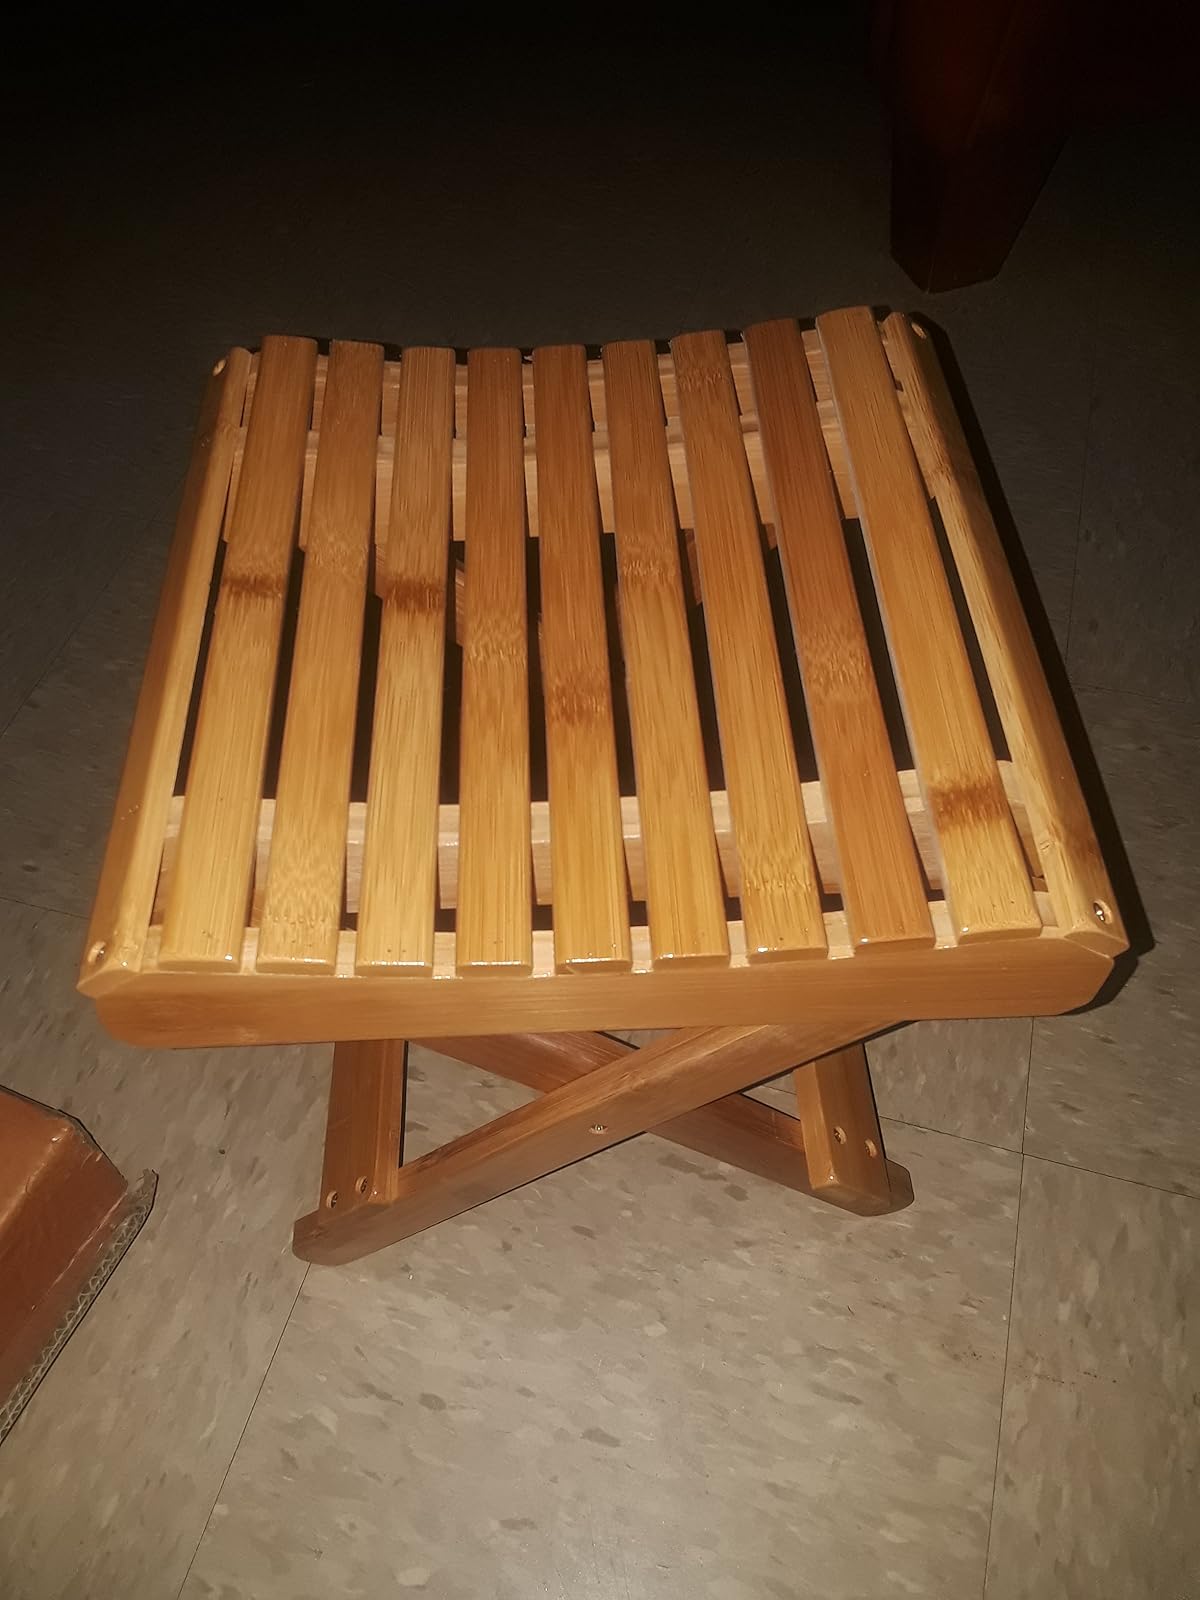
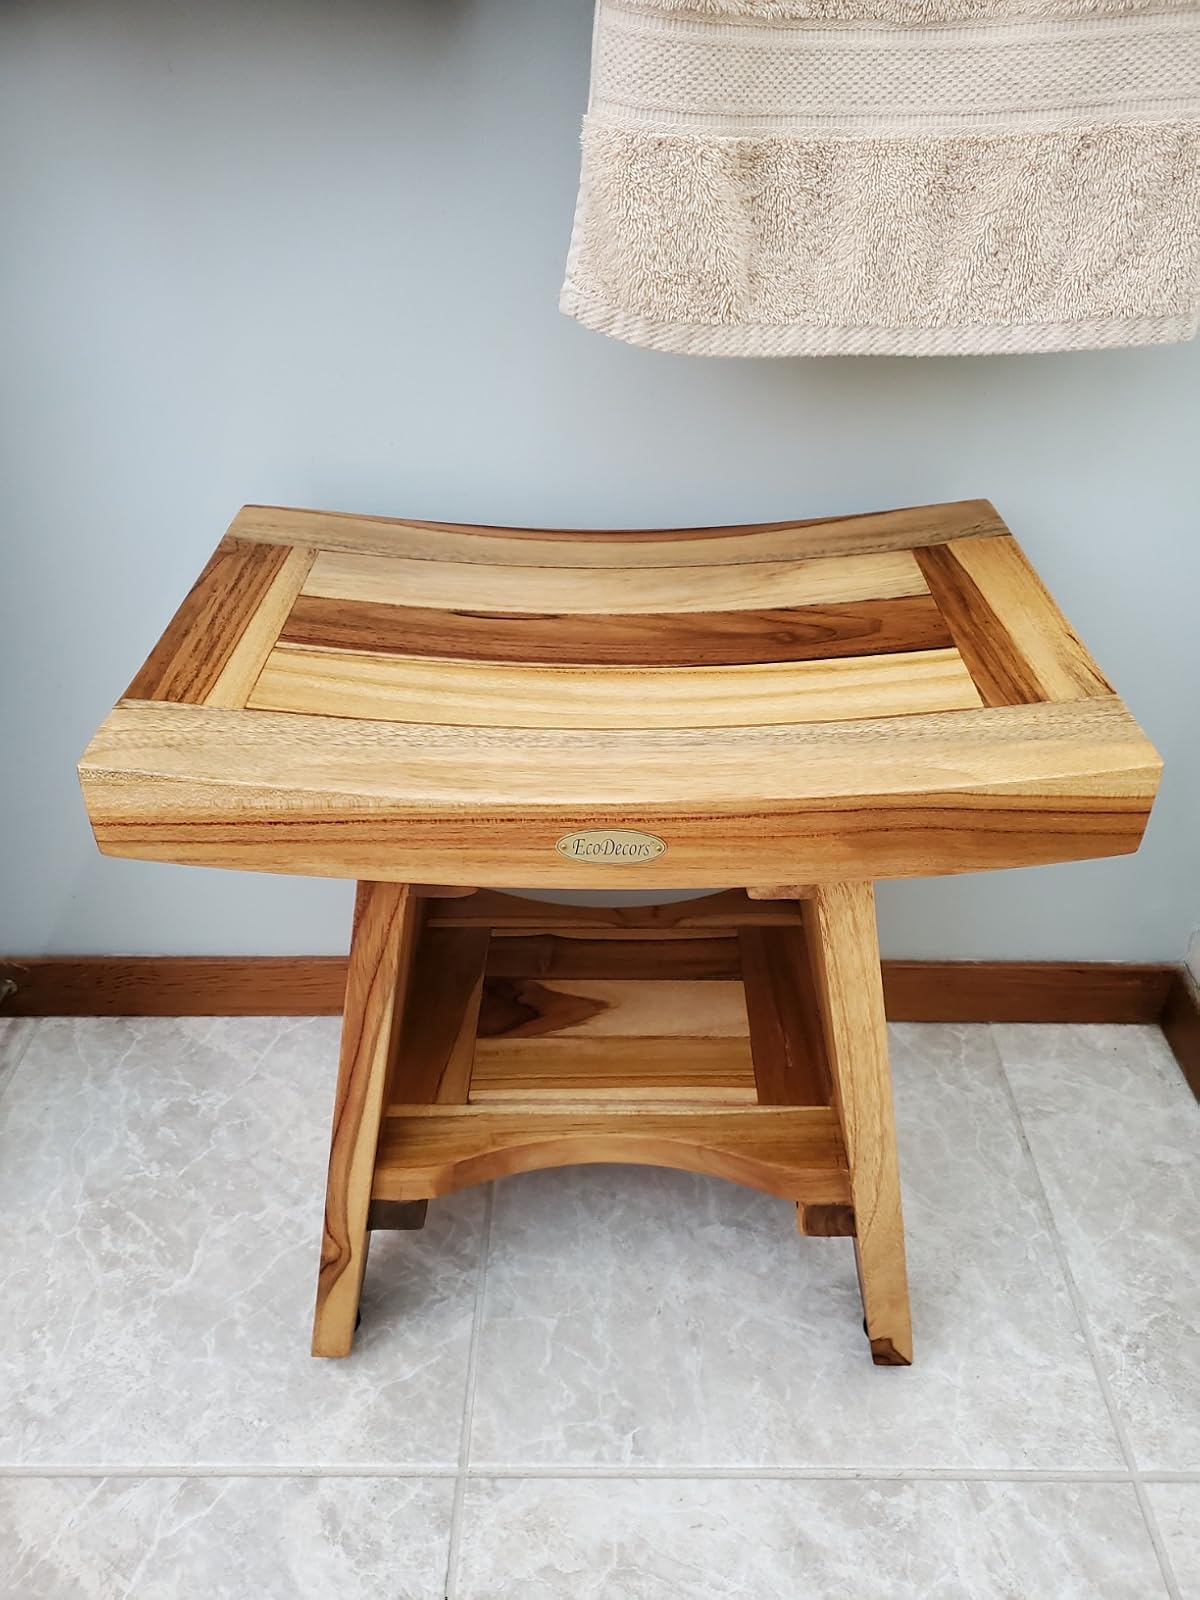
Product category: stool
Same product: no